List of mammals of Wyoming

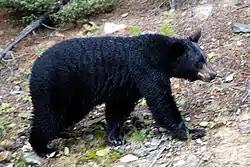
Black bear

The American black bear ("Ursus americanus") is North America's smallest and most common species of bear. It is a generalist animal, being able to exploit numerous different habitats and foodstuffs. The American black bear is listed by the IUCN as being of least concern, due to the species widespread distribution and a large global population estimated to be twice that of all other bear species combined.